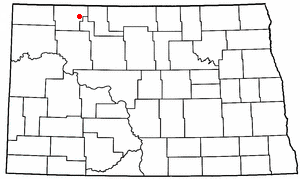
Bowbells (North Dakota)
Bowbells i North Dakota
Bowbells er en amerikansk by og administrativt centrum for det amerikanske county Burke County i staten North Dakota. I 2000 havde byen et indbyggertal på 406.